30th (Surrey) Searchlight Regiment, Royal Artillery

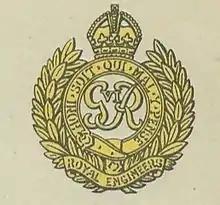
Cap badge of the Royal Engineers (cipher of King George VI).

The regiment had its origins in independent Anti-Aircraft Searchlight Companies of the Royal Engineers formed in the Territorial Army (TA) during 1924. In January 1925, those in Surrey were grouped as follows: